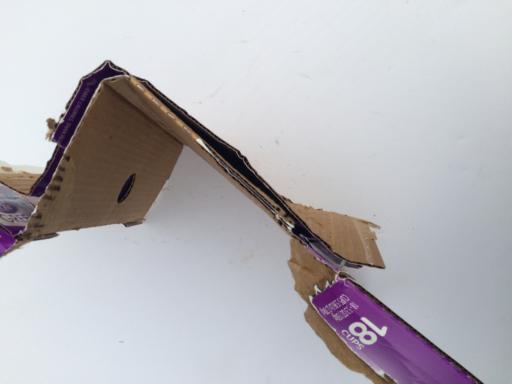
Waste category: cardboard